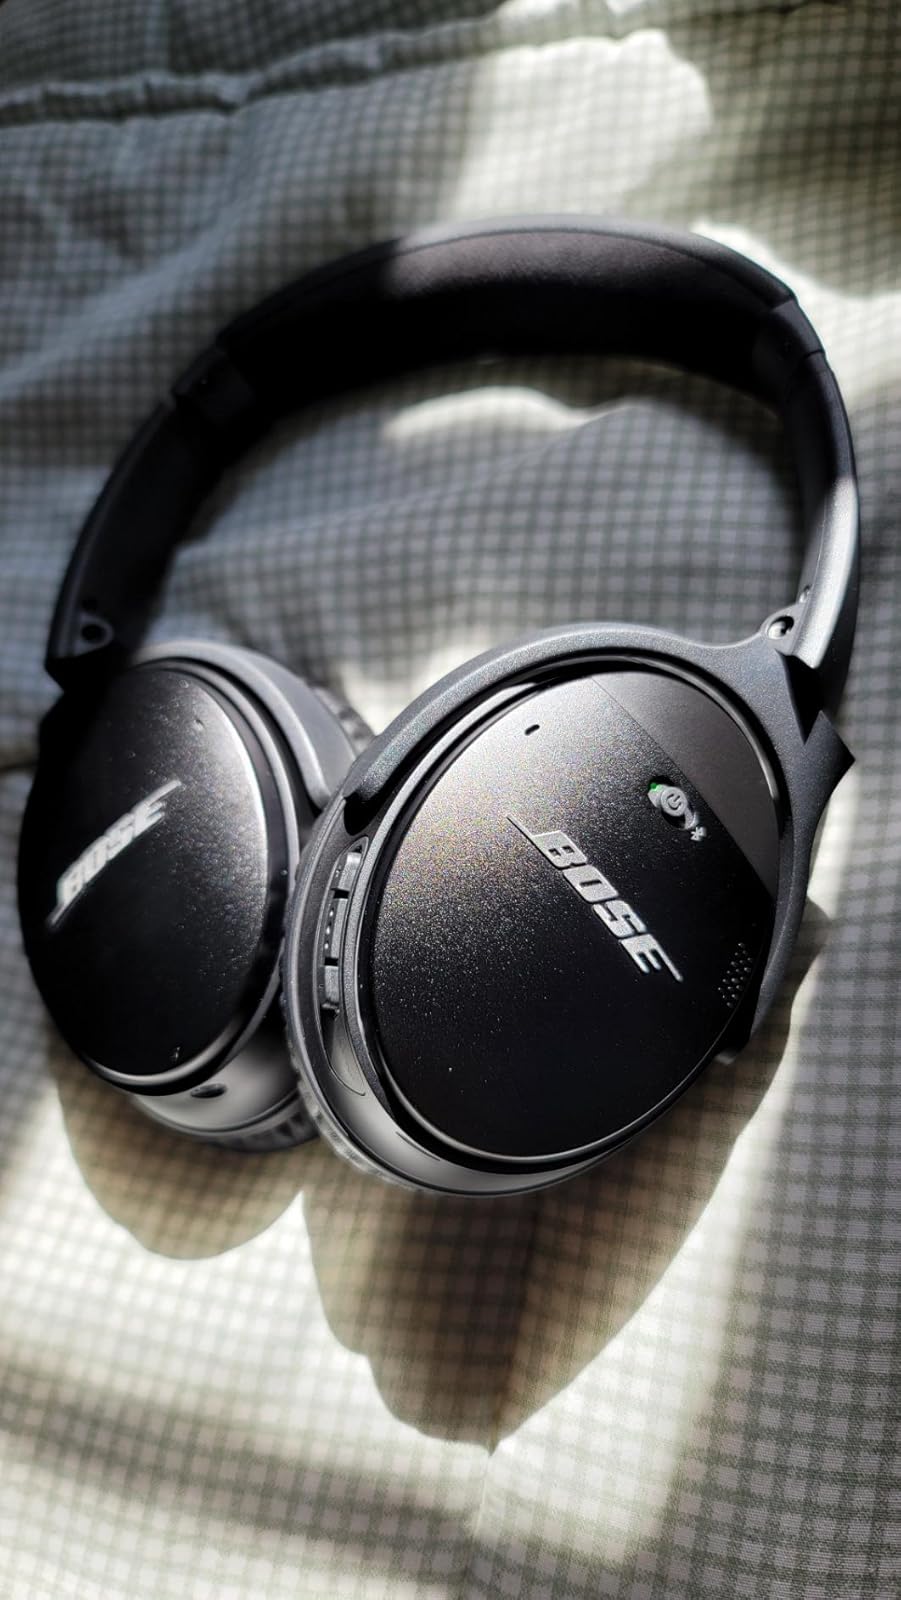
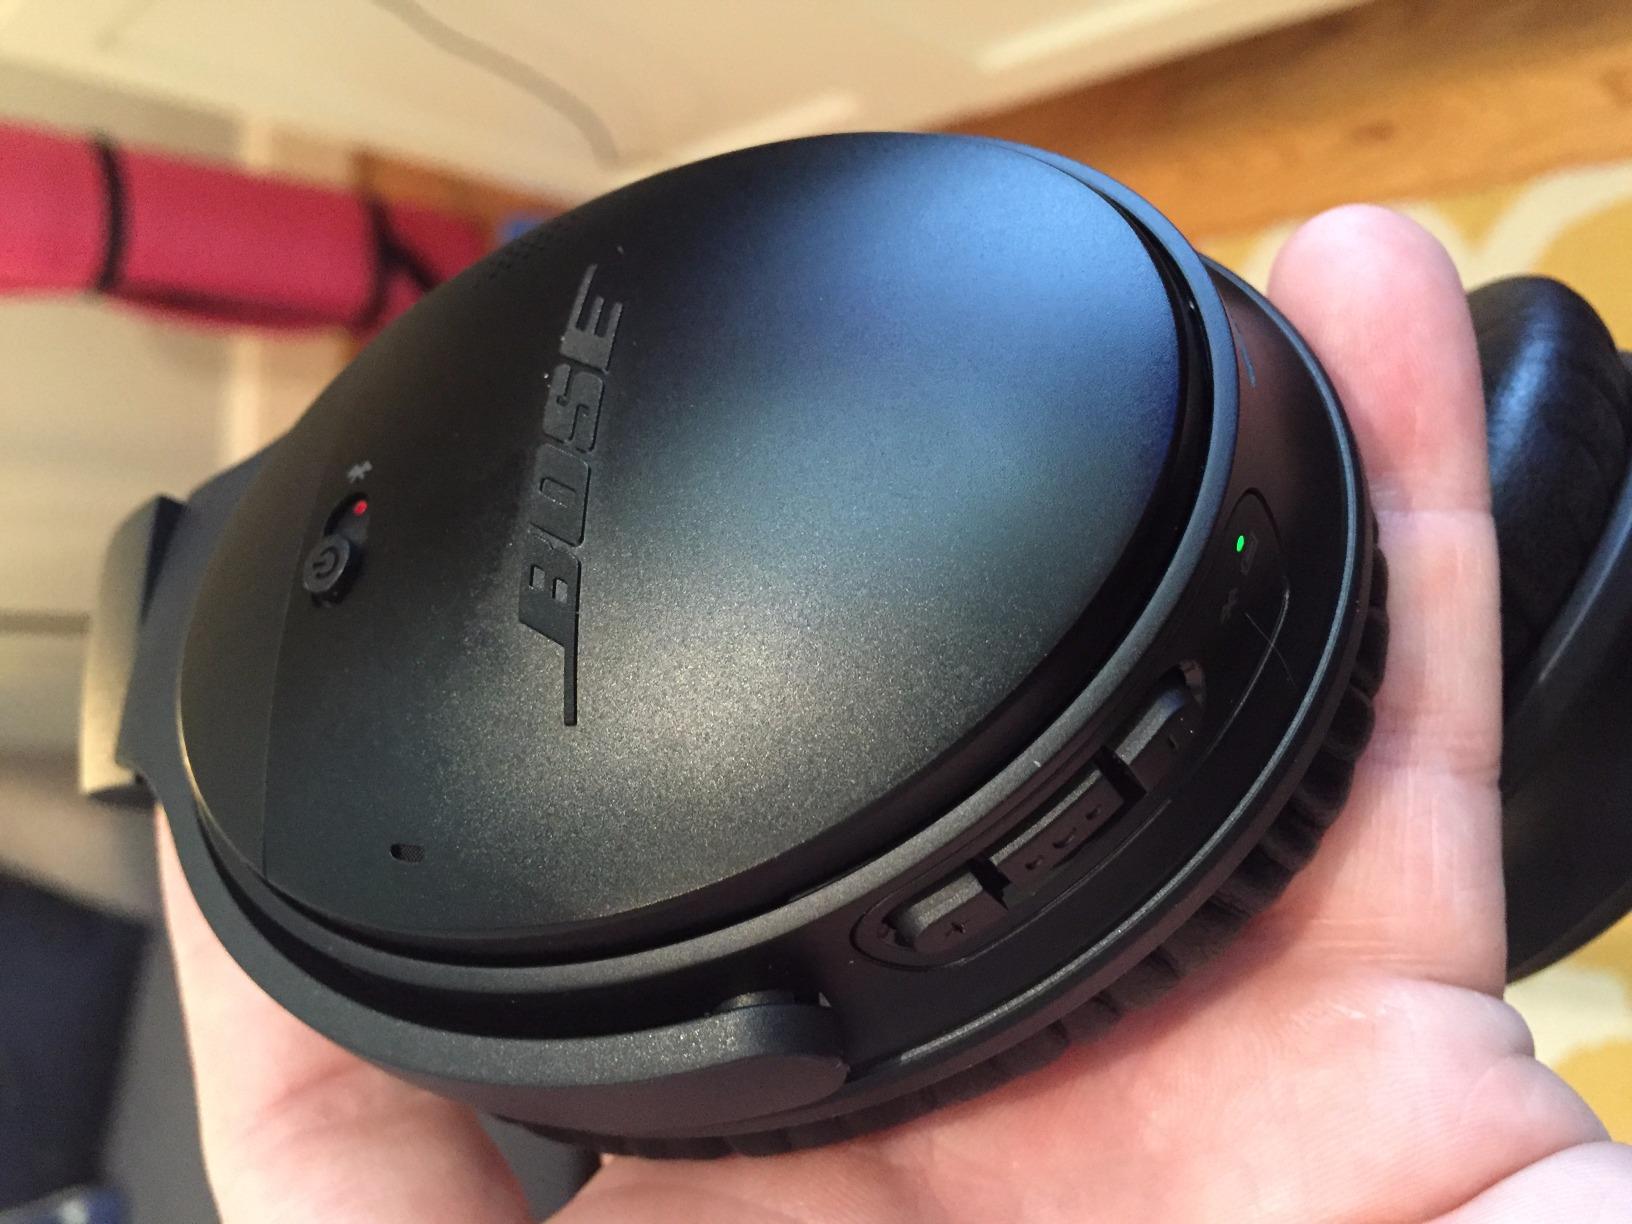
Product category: headphones
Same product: yes